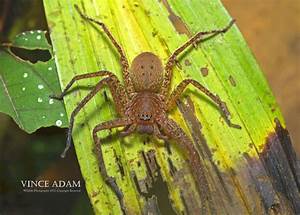
Label: ragno